Arts of Caucasian Albania

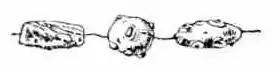
Beads of the 1st century BC - 1st century AD from jar burials, excavated in 1948, by G.P.Ione in Mingachevir

In 1926, an archaeological inspection of Yaloylutepe area of Nukhinsky Uyezd was held by D.M.Sharifov, where they opened interments with peculiar shapes and decorations with ceramics. These excavations were the beginning of subsequent appearance of interments of Yaloylutepe type in different regions of Azerbaijan and the eastern Georgia. Investigation of Gabala fortress was held by D.Sharifov jointly with I.M.Jafarzade, K.A.Klementyev and R.Efendiyev in that very year, in the result of which description of archaeological condition of the first capital of Albanian state was published by D.Sharifov.